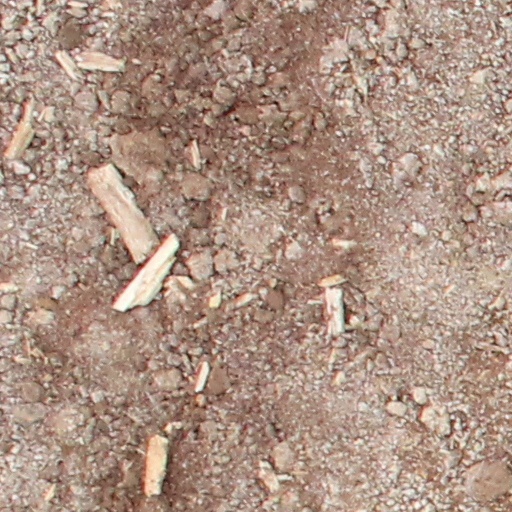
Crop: wheat